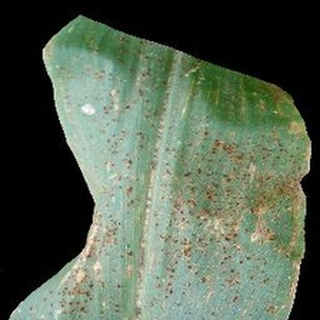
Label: corn_common_rust